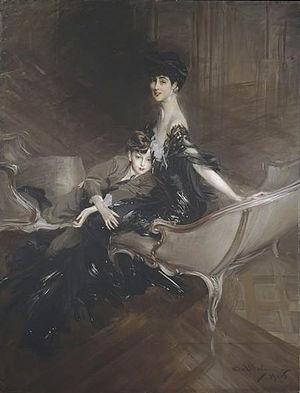
Consuelo Vanderbilt et son fils